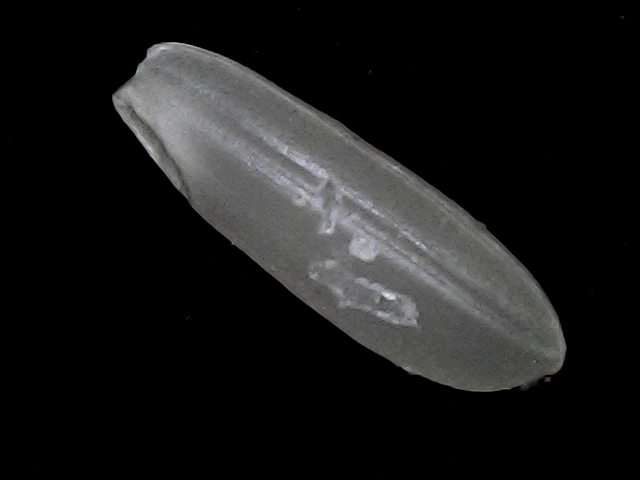
Rice variety: BRRI67